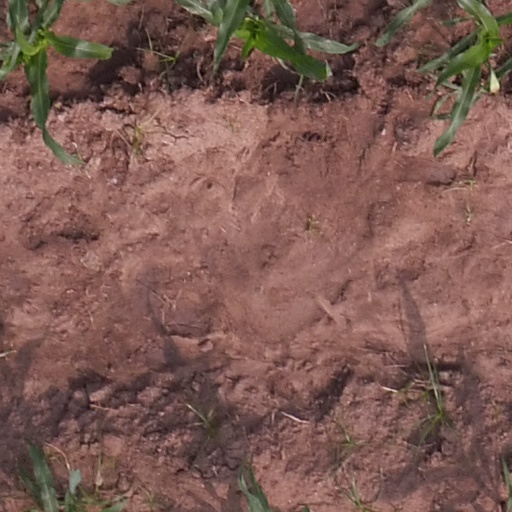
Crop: maize; corn